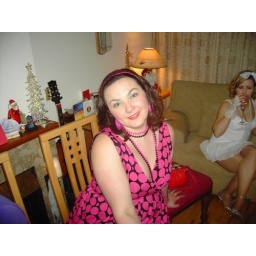
The other birthday girl Ailbhe decided to go for the pretty in pink option ...